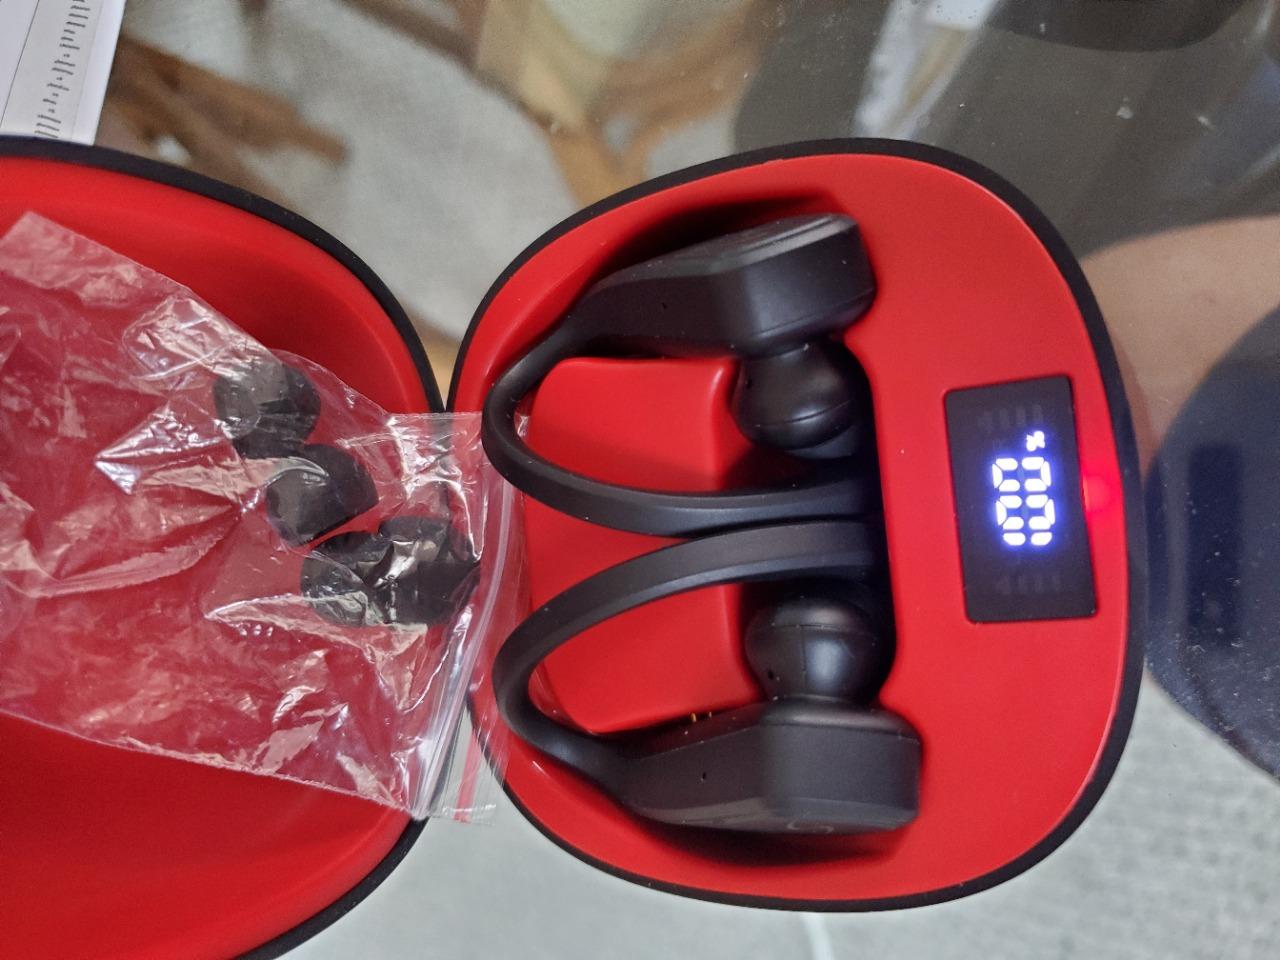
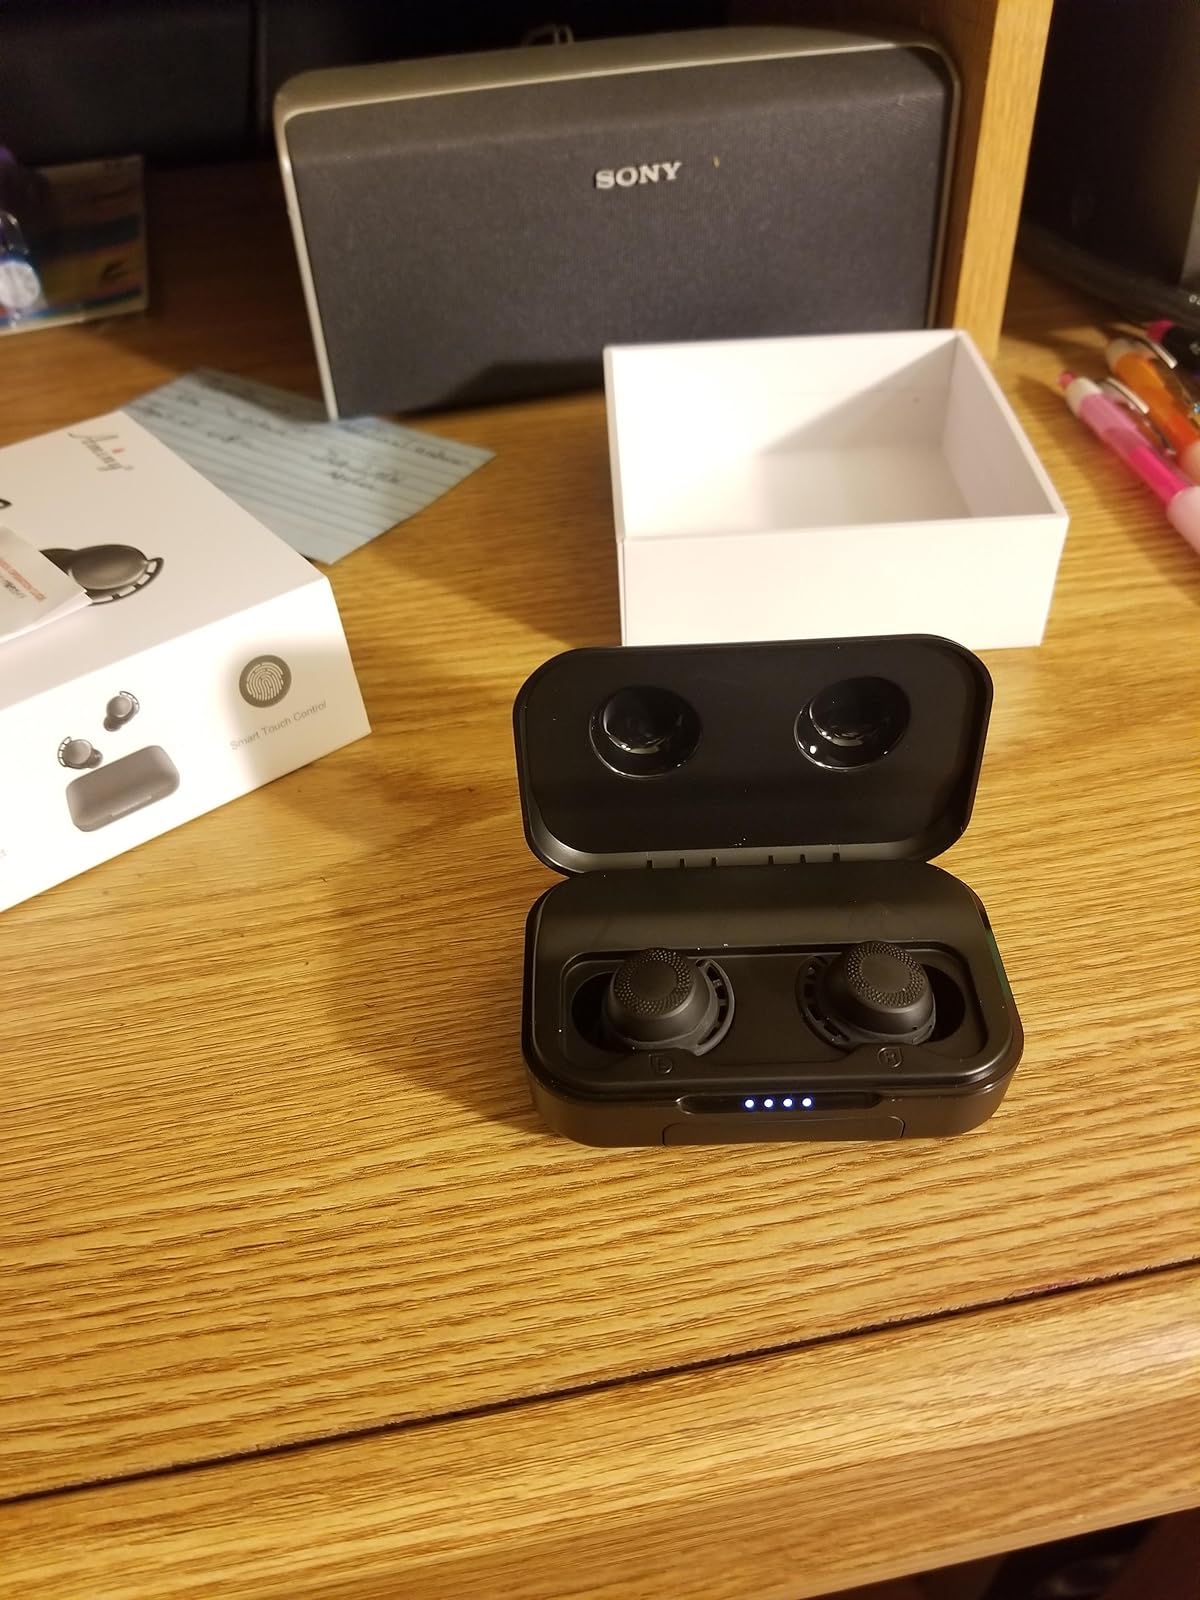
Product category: earbuds
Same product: no